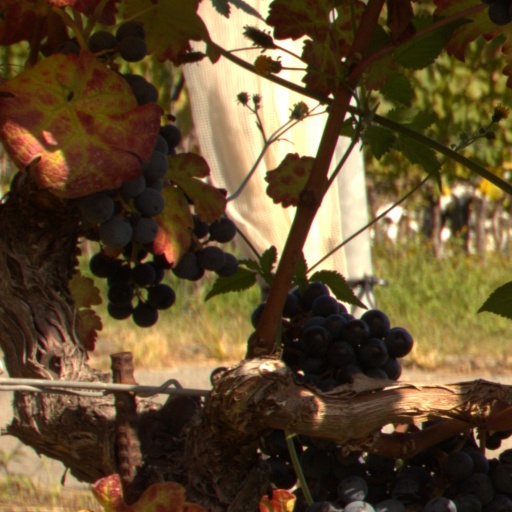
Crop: grape